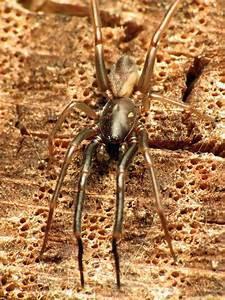
spider